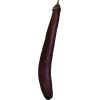
Label: eggplant_long